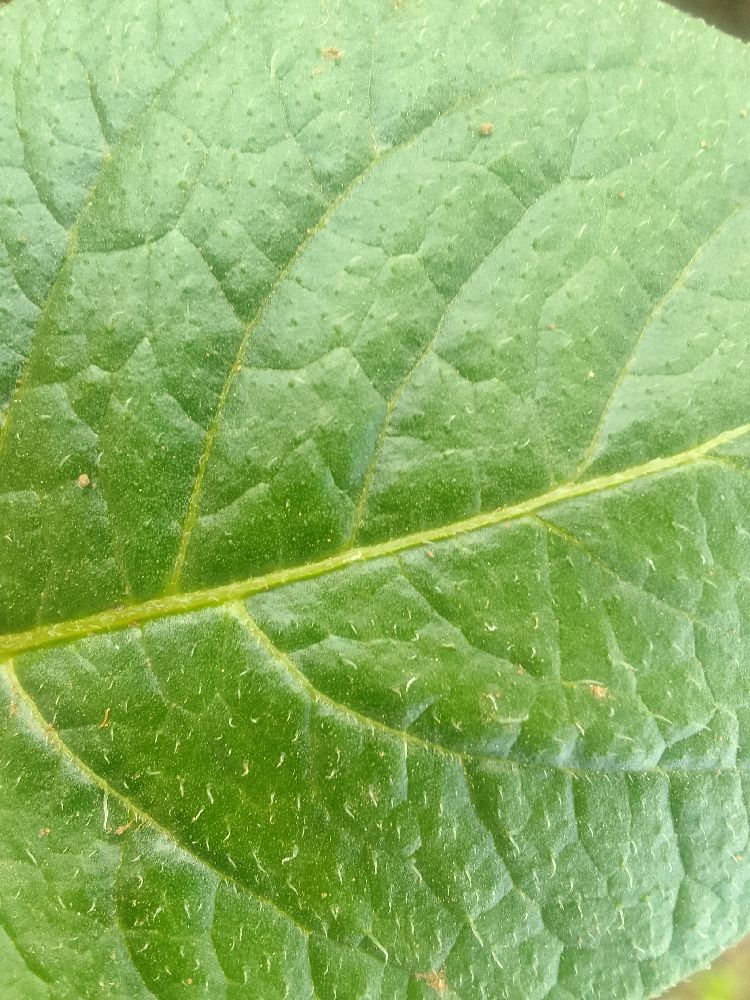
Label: Healthy